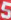
Number: 5